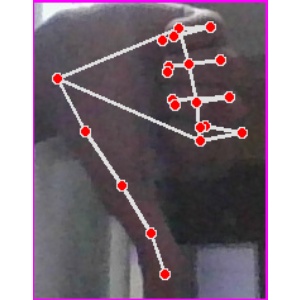
अक्षर: फ